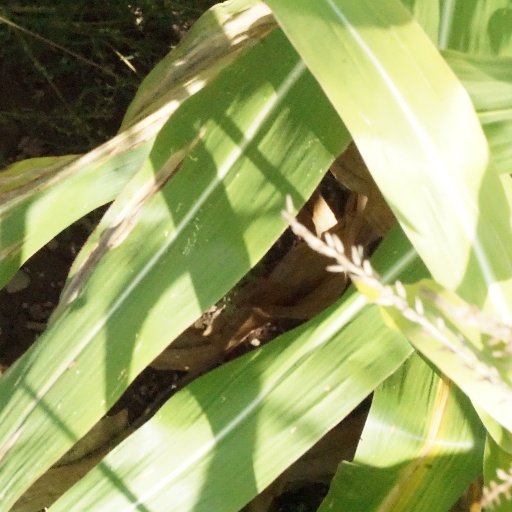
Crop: maize; corn